Tent platform

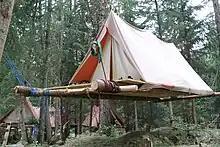
Suspended tent platform

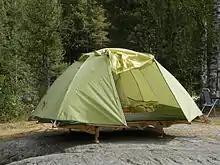
Portable tent platform

A tent platform is a floor for the purpose of pitching one or more tents upon. Typically, it is a wooden deck near a hiking trail that provides the hikers a clean and even place to sleep. It may also prevent the campers from trampling down the surrounding vegetation. Many campsites have tent platforms.